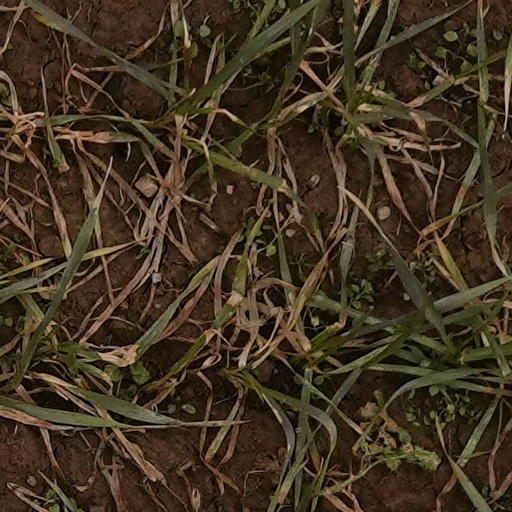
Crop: wheat